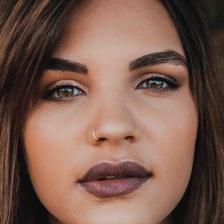
Label: faces